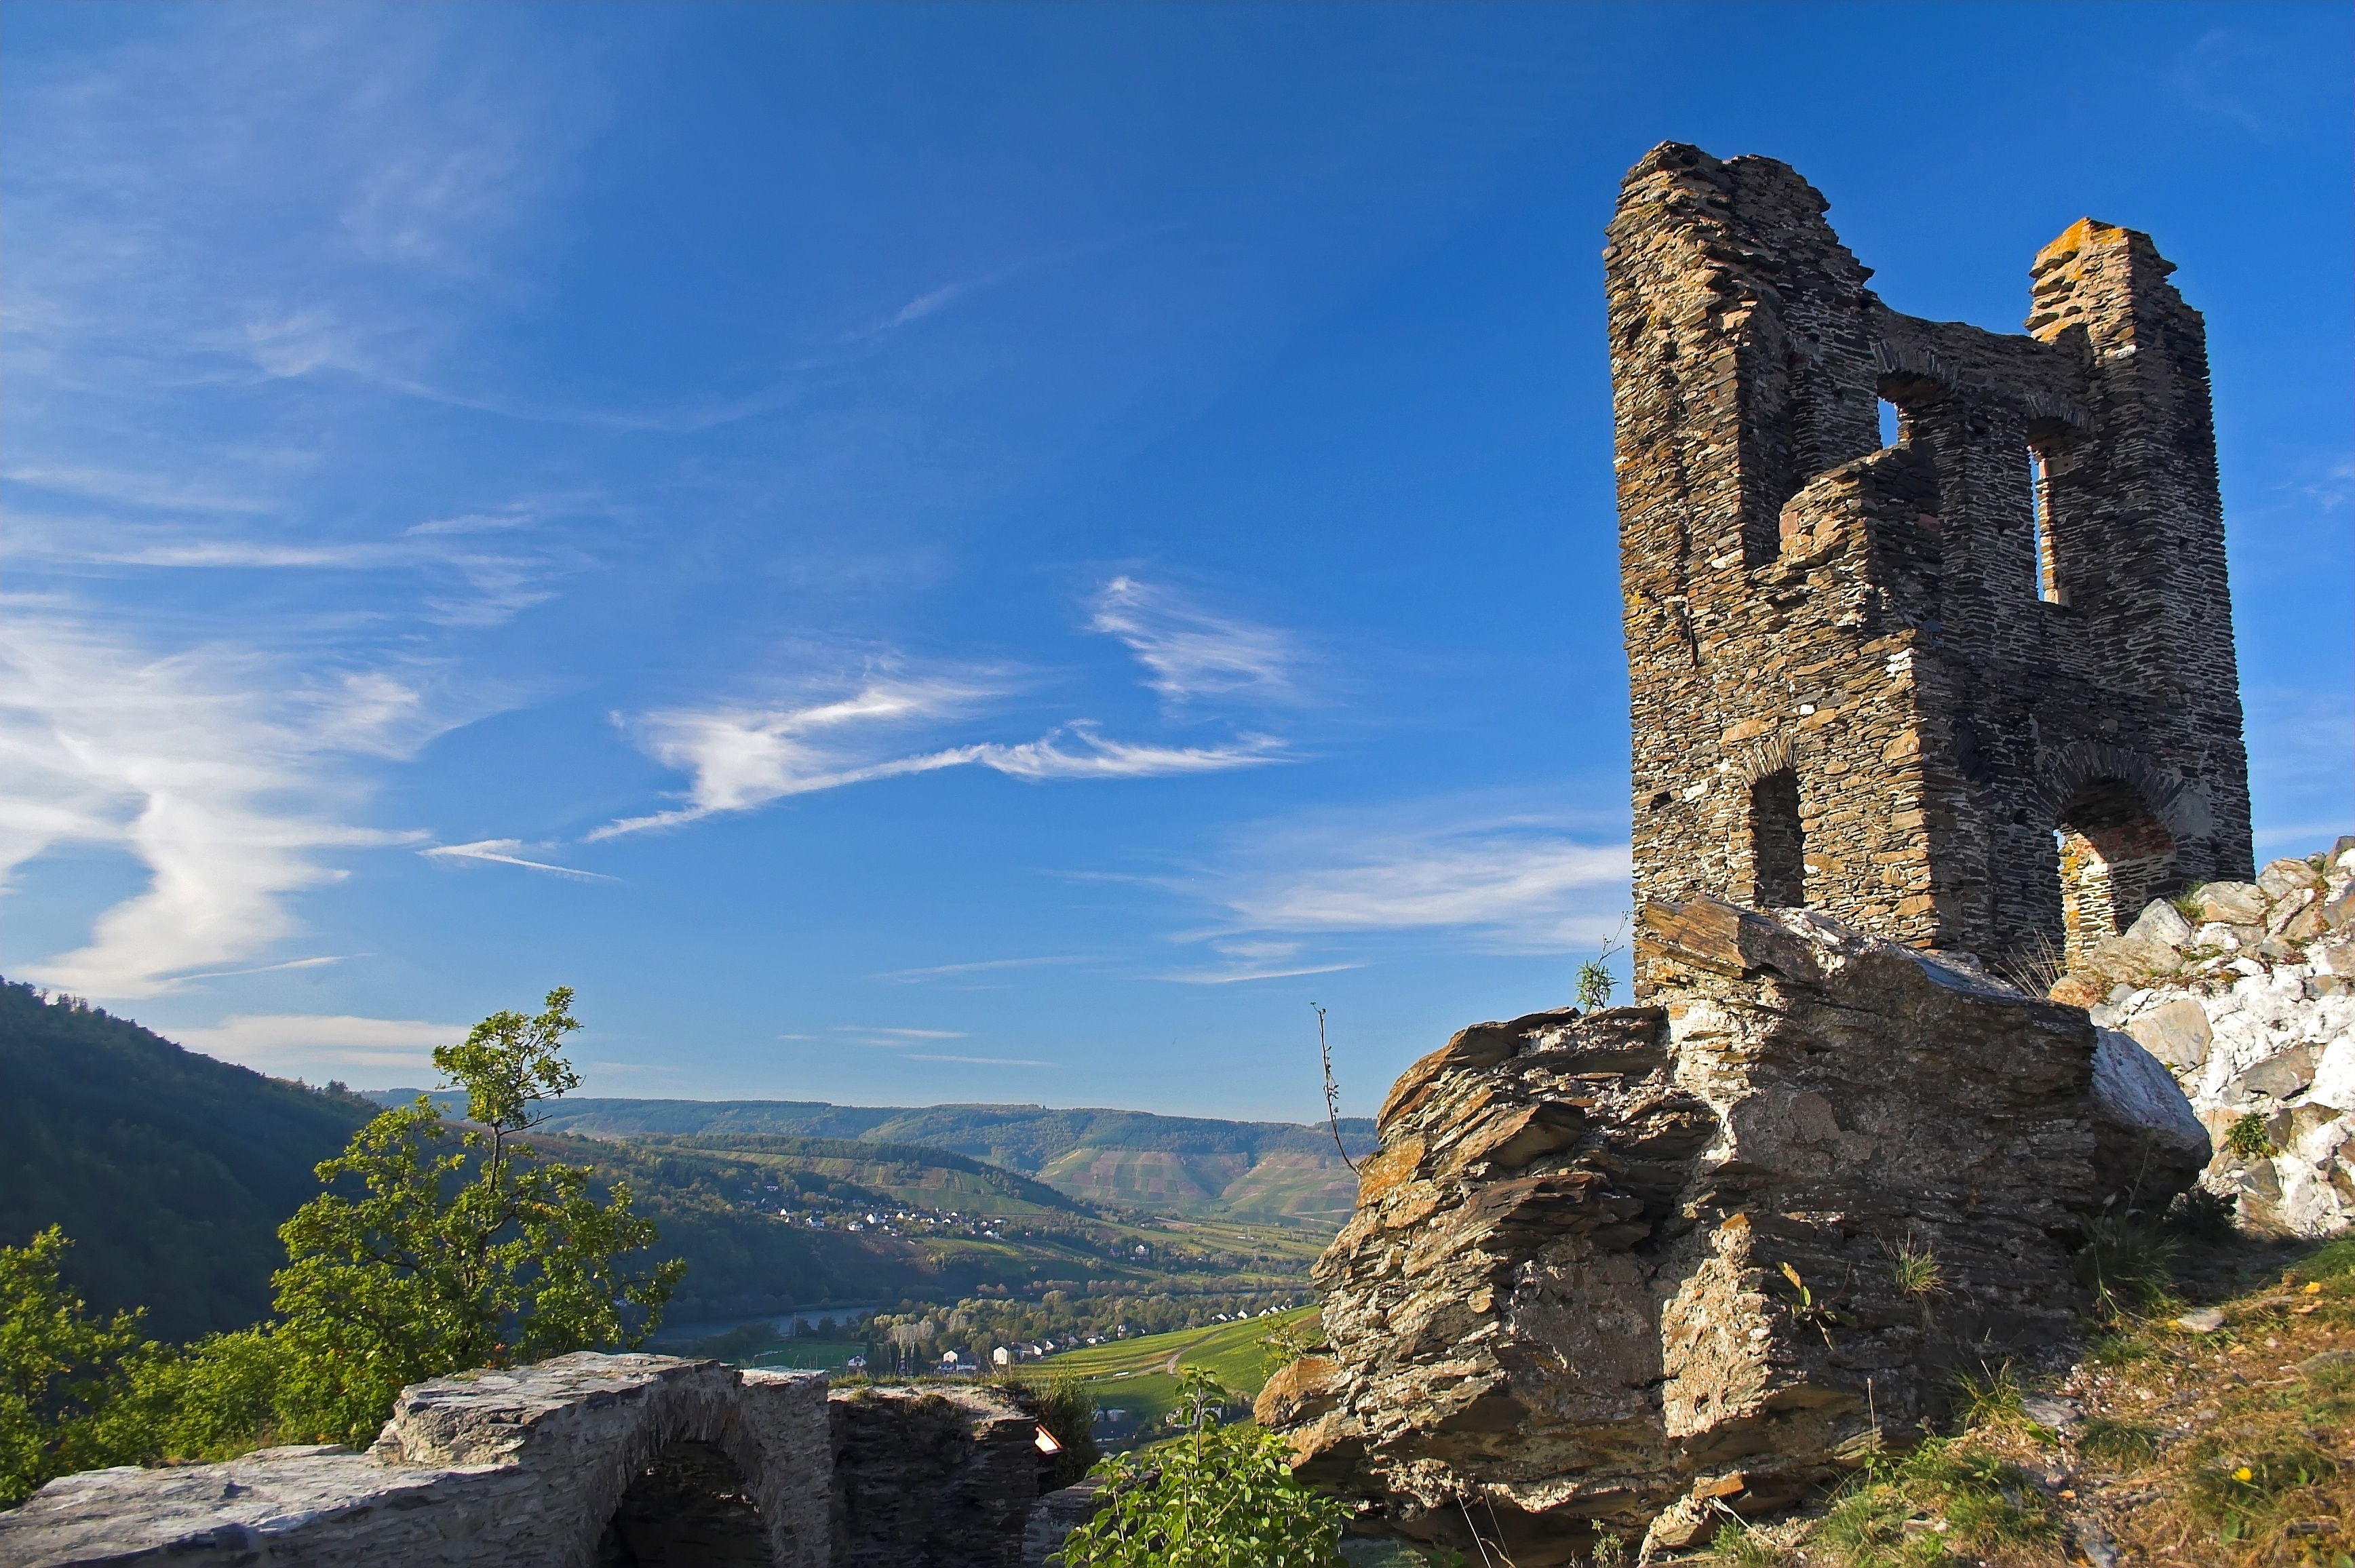
landscape, rock, mountain, sky, building, mountain range, vacation, cliff, castle, tourism, terrain, alps, ruins, germany, historically, sachsen, mosel, mountainous landforms, traben trabach, grevenburg